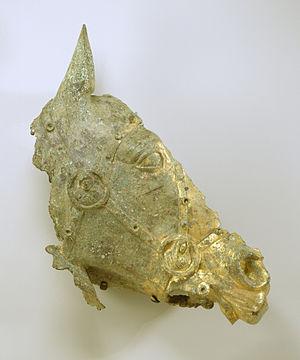
La statue équestre est un type de statue représentant un personnage monté sur un cheval. Elle tient un rôle à part dans le domaine de la sculpture, du fait de la difficulté technique et du coût de sa fabrication. Les sujets représentés sont typiquement des souverains, ou, plus récemment, des chefs militaires.
Les Marches sont une région d'Italie centrale dont le siège se situe dans la Ville portuaire d'Ancône, et qui compte 1,528 210 millions d'habitants sur 9 401,38 km² au 30 avril 2018.